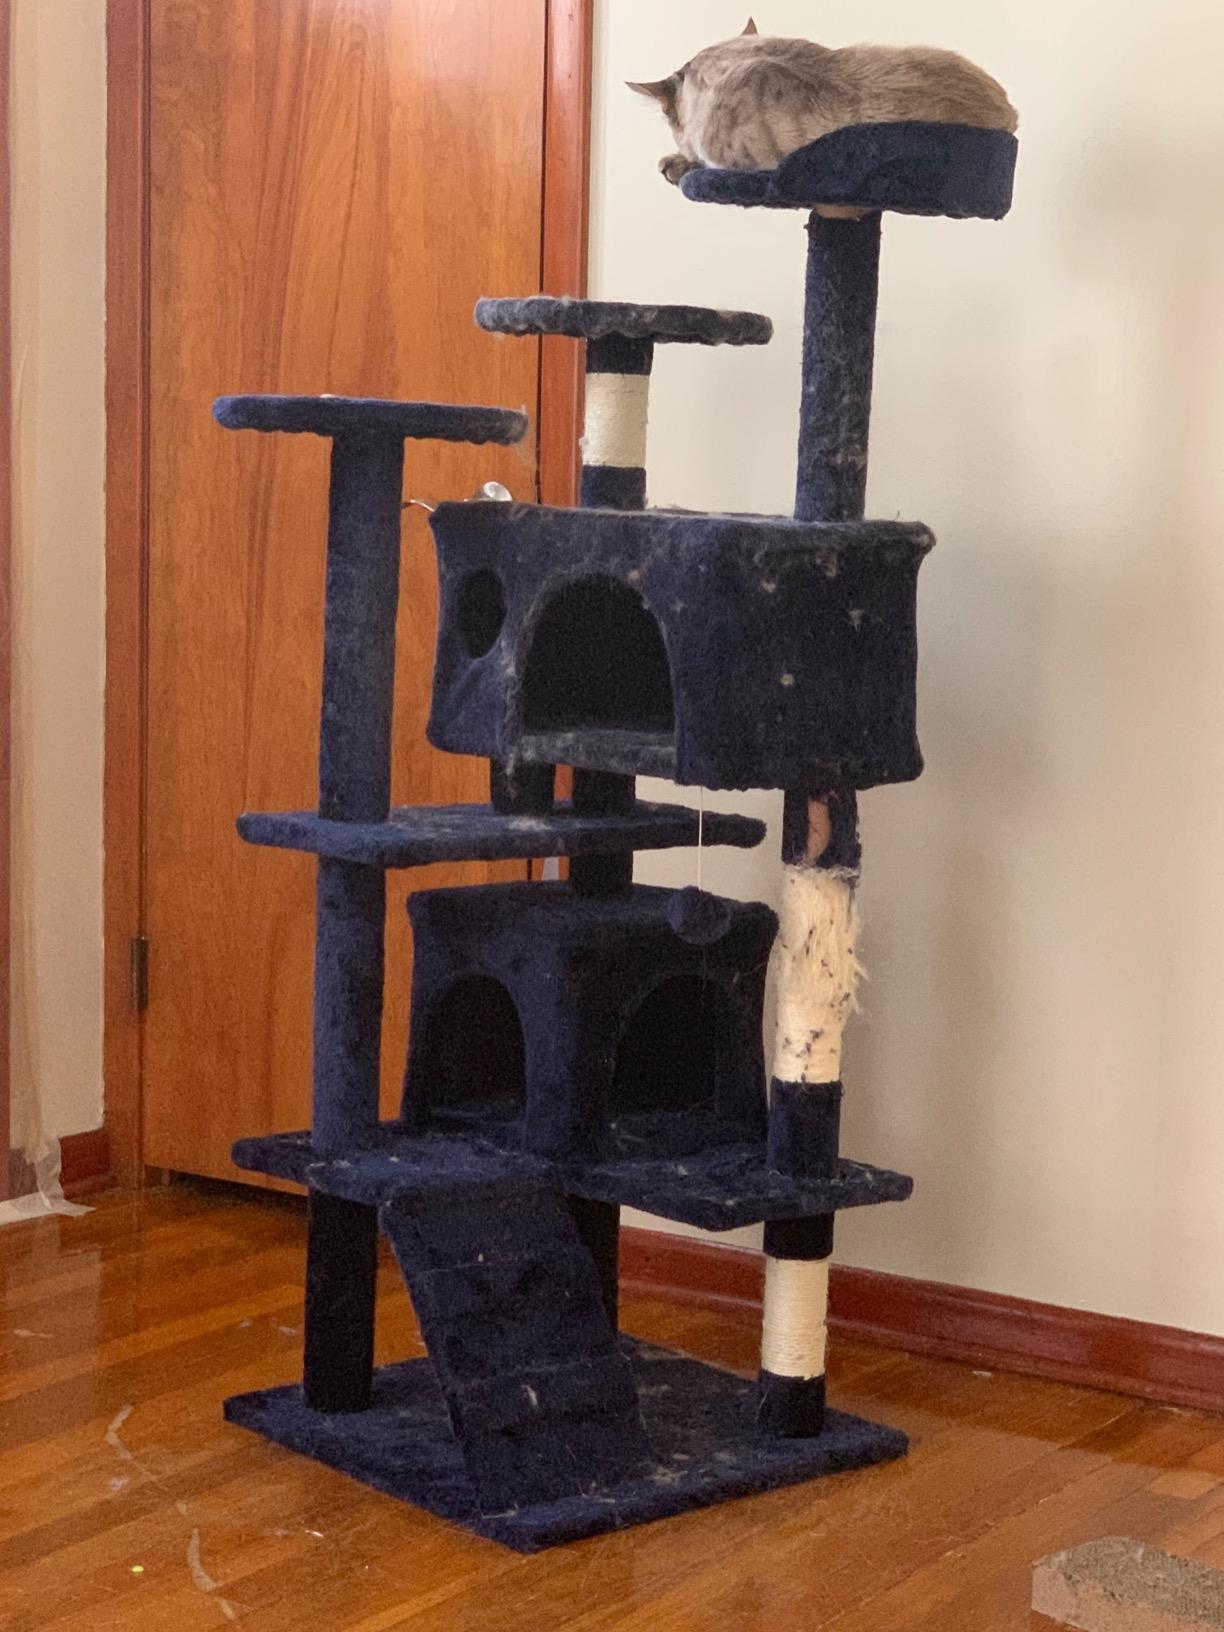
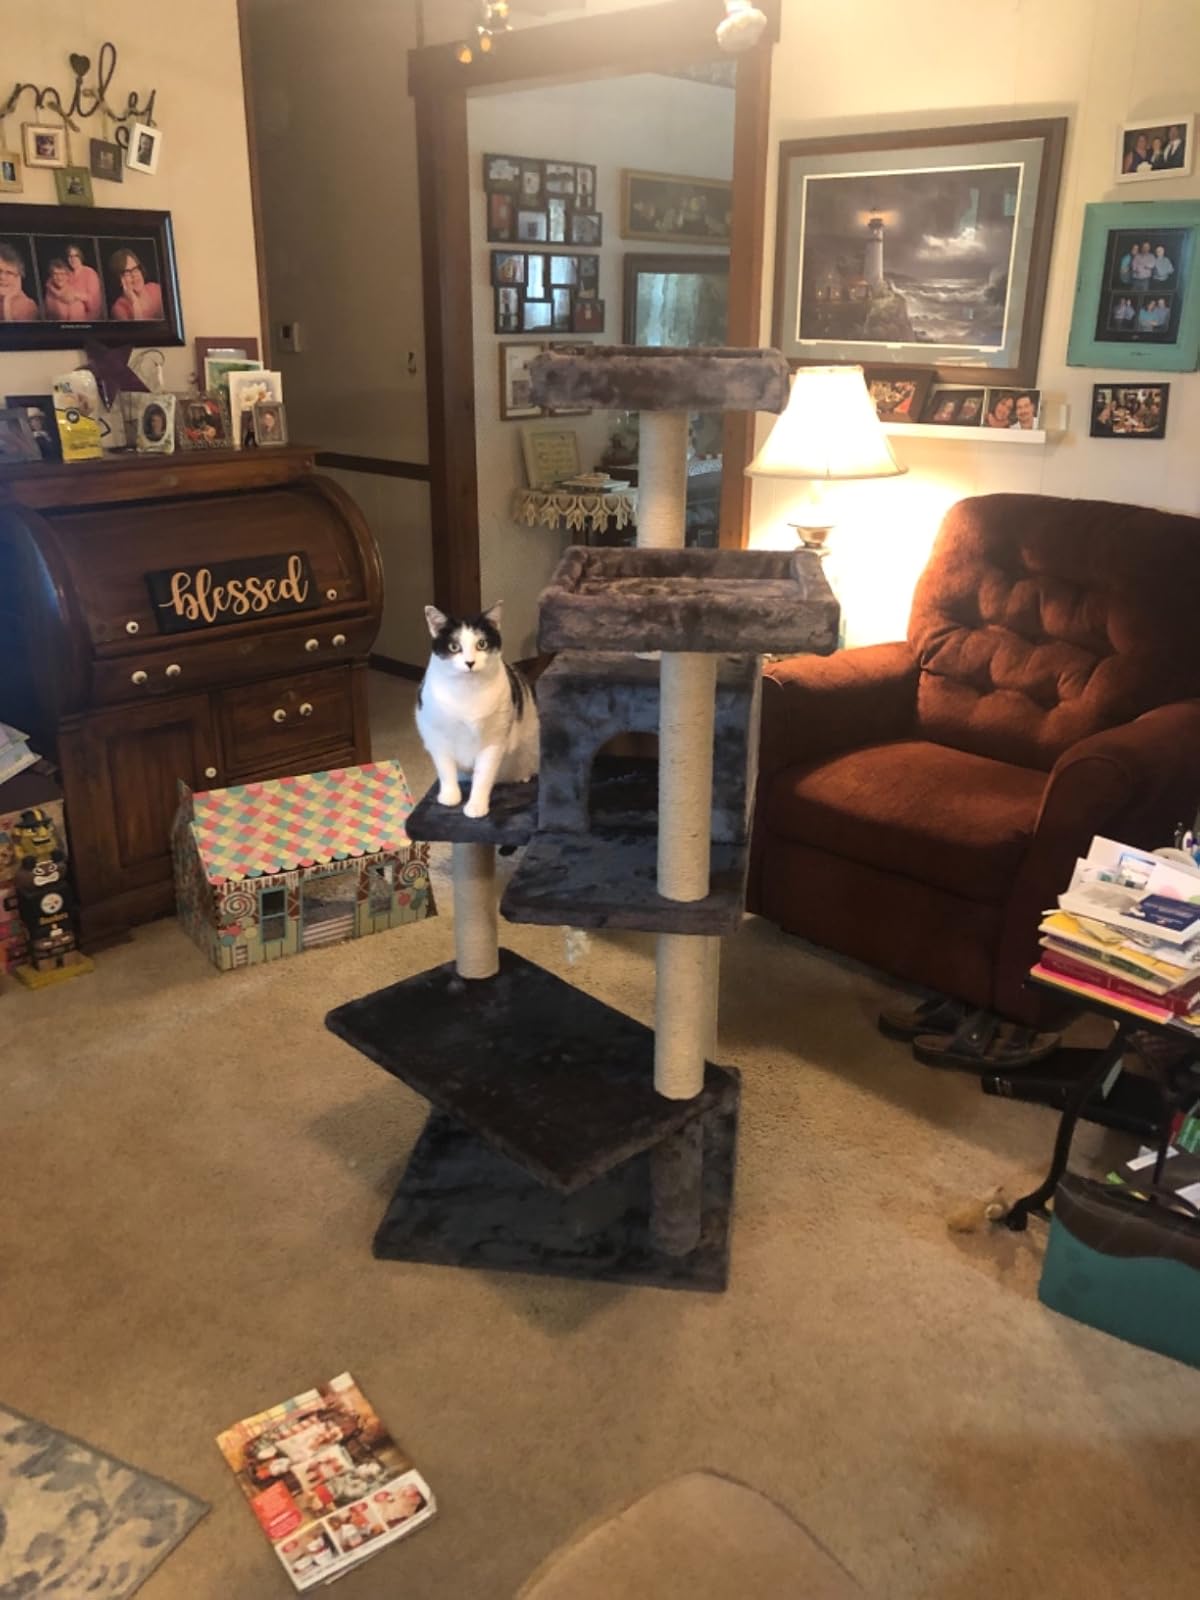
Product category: items_cat tree
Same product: no